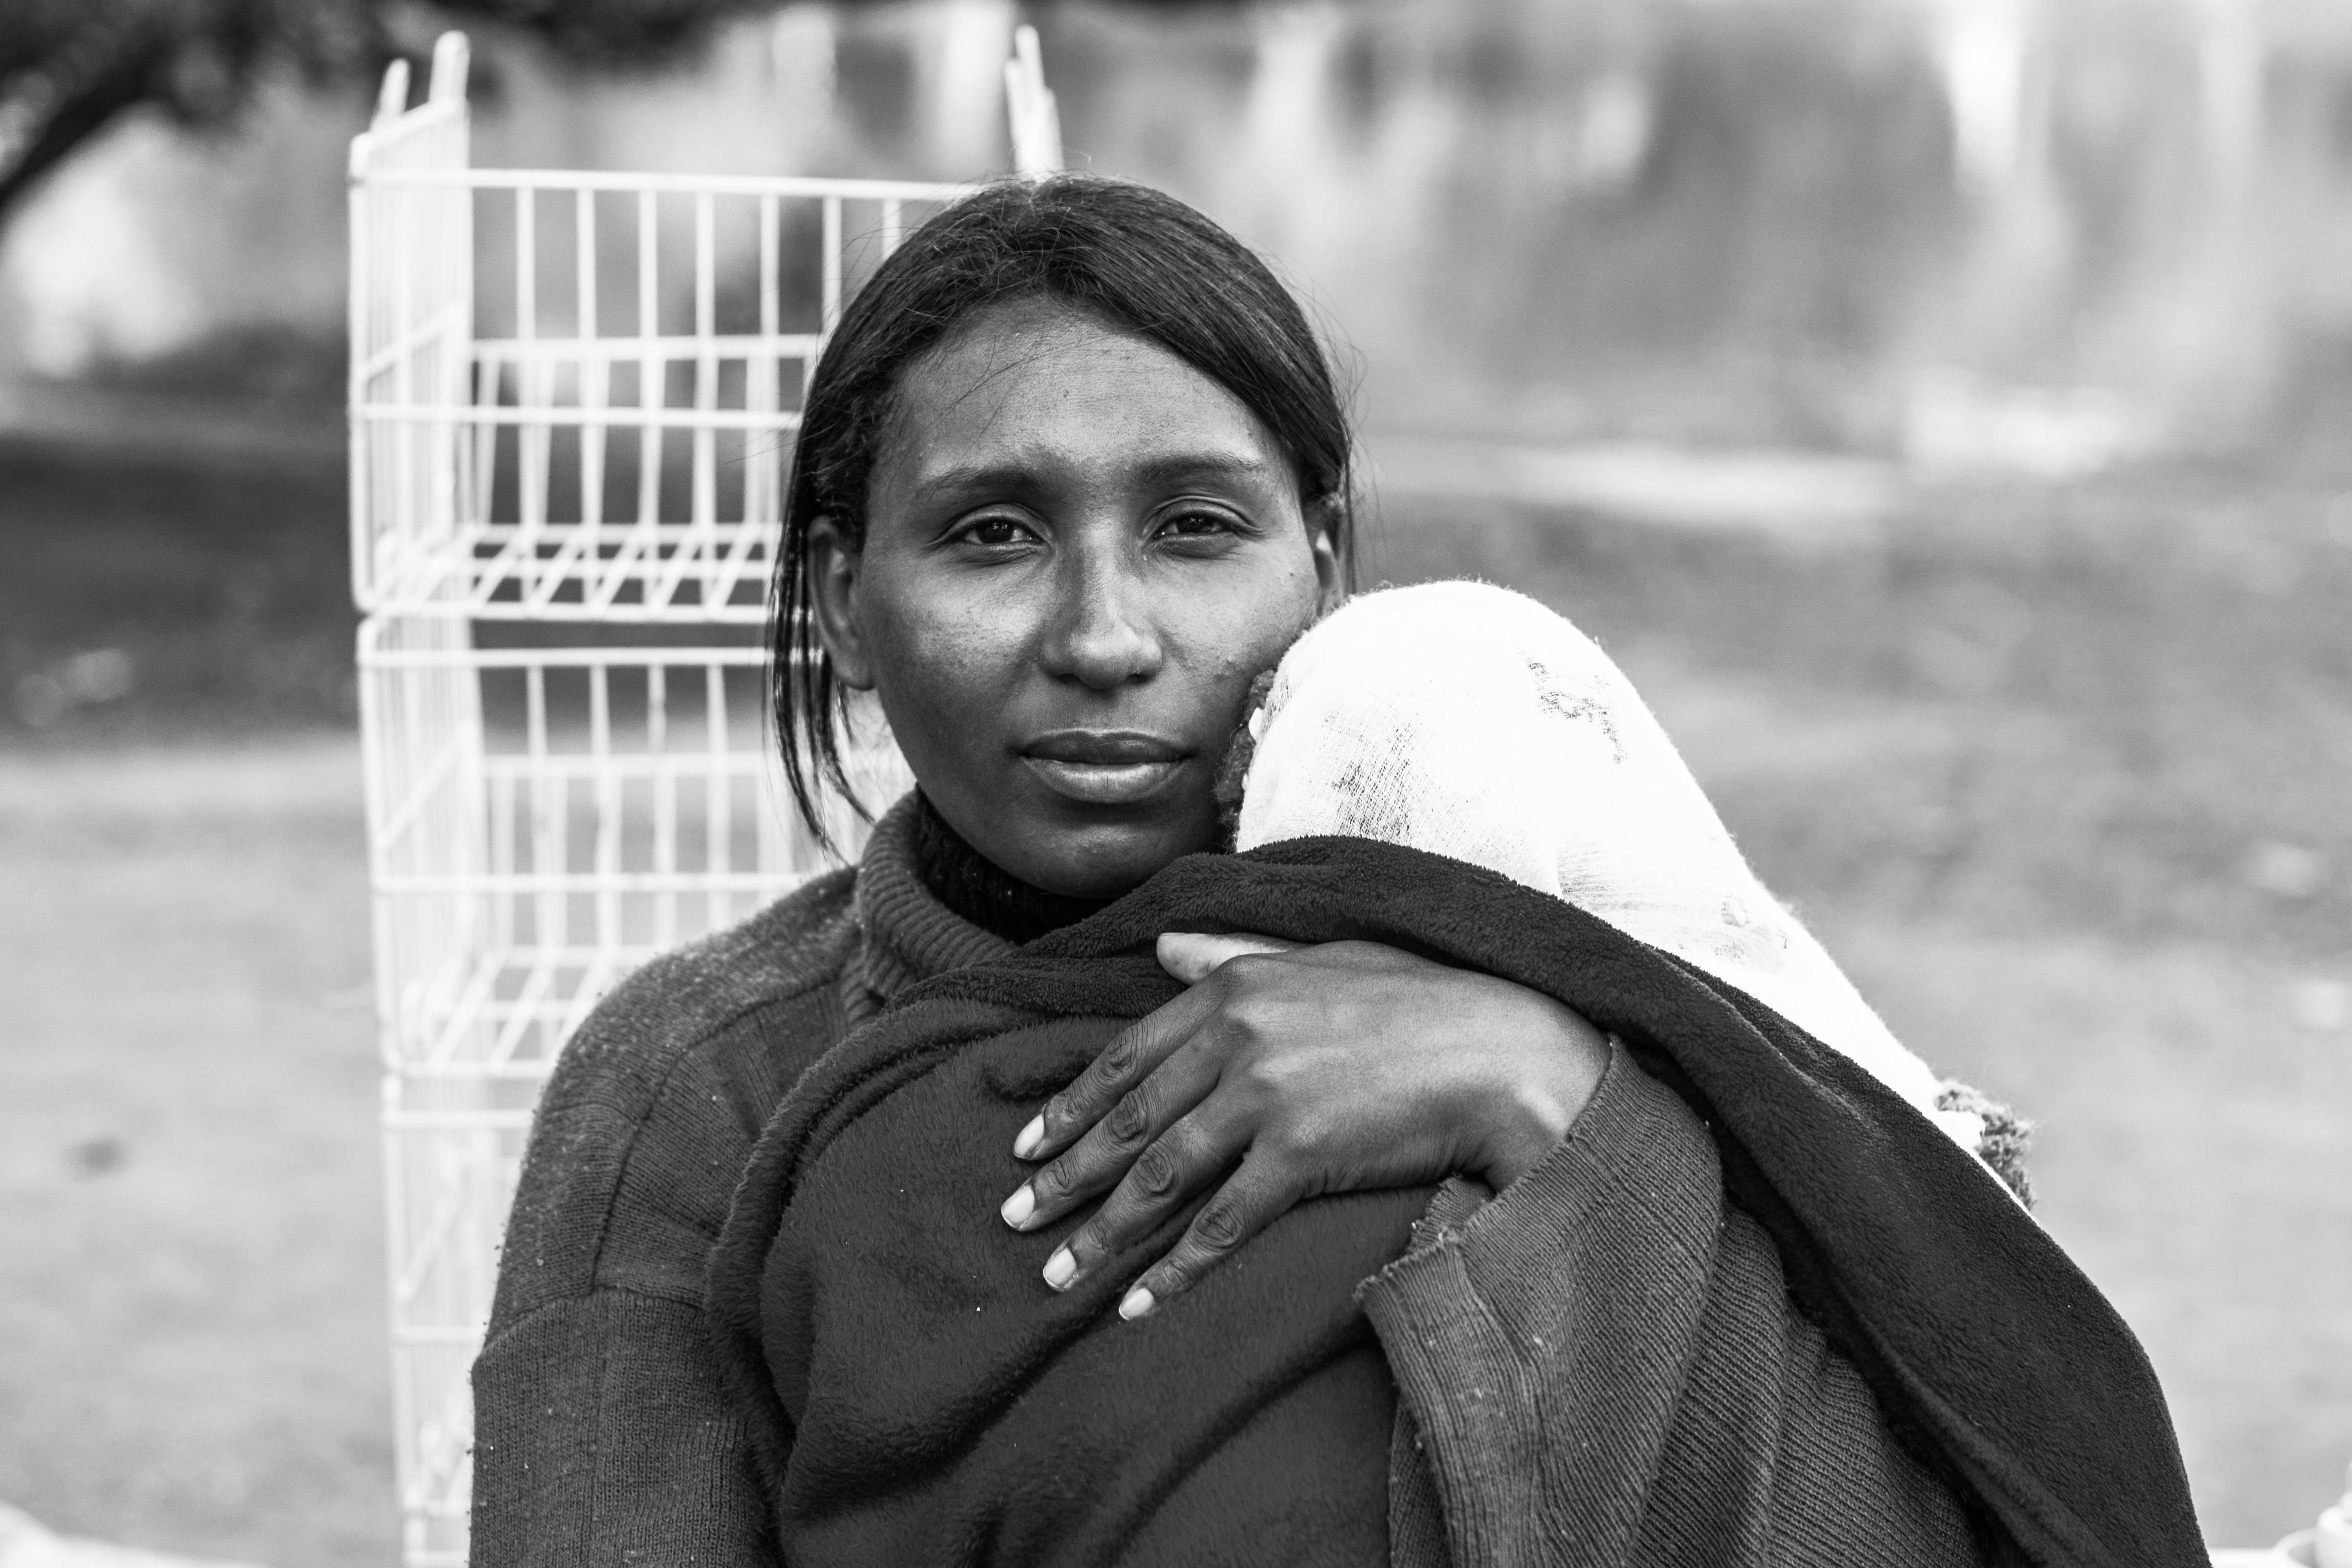
man, person, black and white, people, girl, woman, white, photography, male, portrait, sitting, child, black, monochrome, baby, facial expression, smile, family, mother, photograph, beauty, child playing, motherly love, mother and son, monochrome photography, portrait photography, human positions